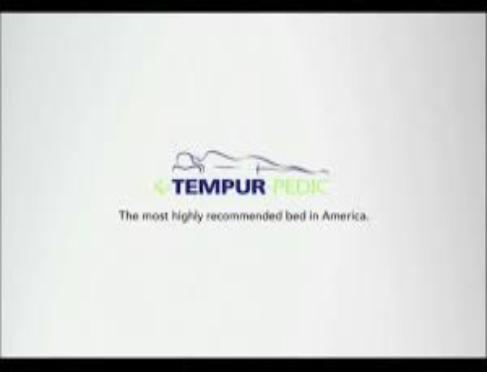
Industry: Necessities